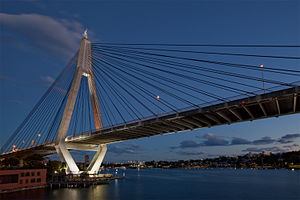
Sydney / Byens struktur / Indre forstæder
ANZAC Bridge går over Johnstons Bay mellem Pyrmont og Glebe Island.
"Sydney er Australiens største by og hovedstad i delstaten New South Wales. Den ligger på Australiens østkyst, omgiver Port Jackson, verdens største naturlige havn, og breder sig ud mod Blue Mountains i vest. Beboerne i Sydney kaldes for ""Sydneysiders"". Sydney er landets andet officielle sæde og residens for Australiens generalguvernør, Australiens premierminister og Australiens kabinet.